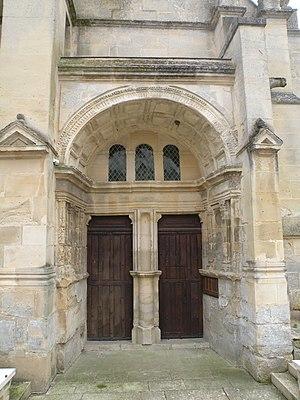
portail Église Saint-Nicolas de Guiry-en-Vexin
L'église Saint-Nicolas est une église catholique paroissiale située à Guiry-en-Vexin, en France. Elle aurait été élevée sur les fondations d'une précédente église du XIIIᵉ siècle. Son plan est en forme de croix, sans bas-côtés. Le clocher domine la façade et occupe une partie de la première travée de la nef. C'est le contraire d'un chef-d'œuvre. Avec le portail occidental et les deux premières travées de la nef, il date d'autour de 1557, et affiche le style de la Renaissance. Le reste du vaisseau central et le croisillon sud datent de la première moitié du XVIᵉ siècle, et sont de style gothique flamboyant. On y trouve les fenêtres aux réseaux les plus élaborés du Vexin français. Le croisillon nord est la partie plus ancienne de l'église. Il remonte au XIVᵉ siècle et ses fenêtres sont de style rayonnant tardif, mais la voûte est également flamboyante, et subdivisée en trois fois trois voûtains. Ceci vient du plan particulier du transept, qui comporte des piliers libres au nord et au sud de la croisée, et deux voûtes pour la croisée et le croisillon sud. Cette spécificité fait en grande partie l'intérêt de l'église, qui a été classée monument historique par arrêté du 25 août 1942.